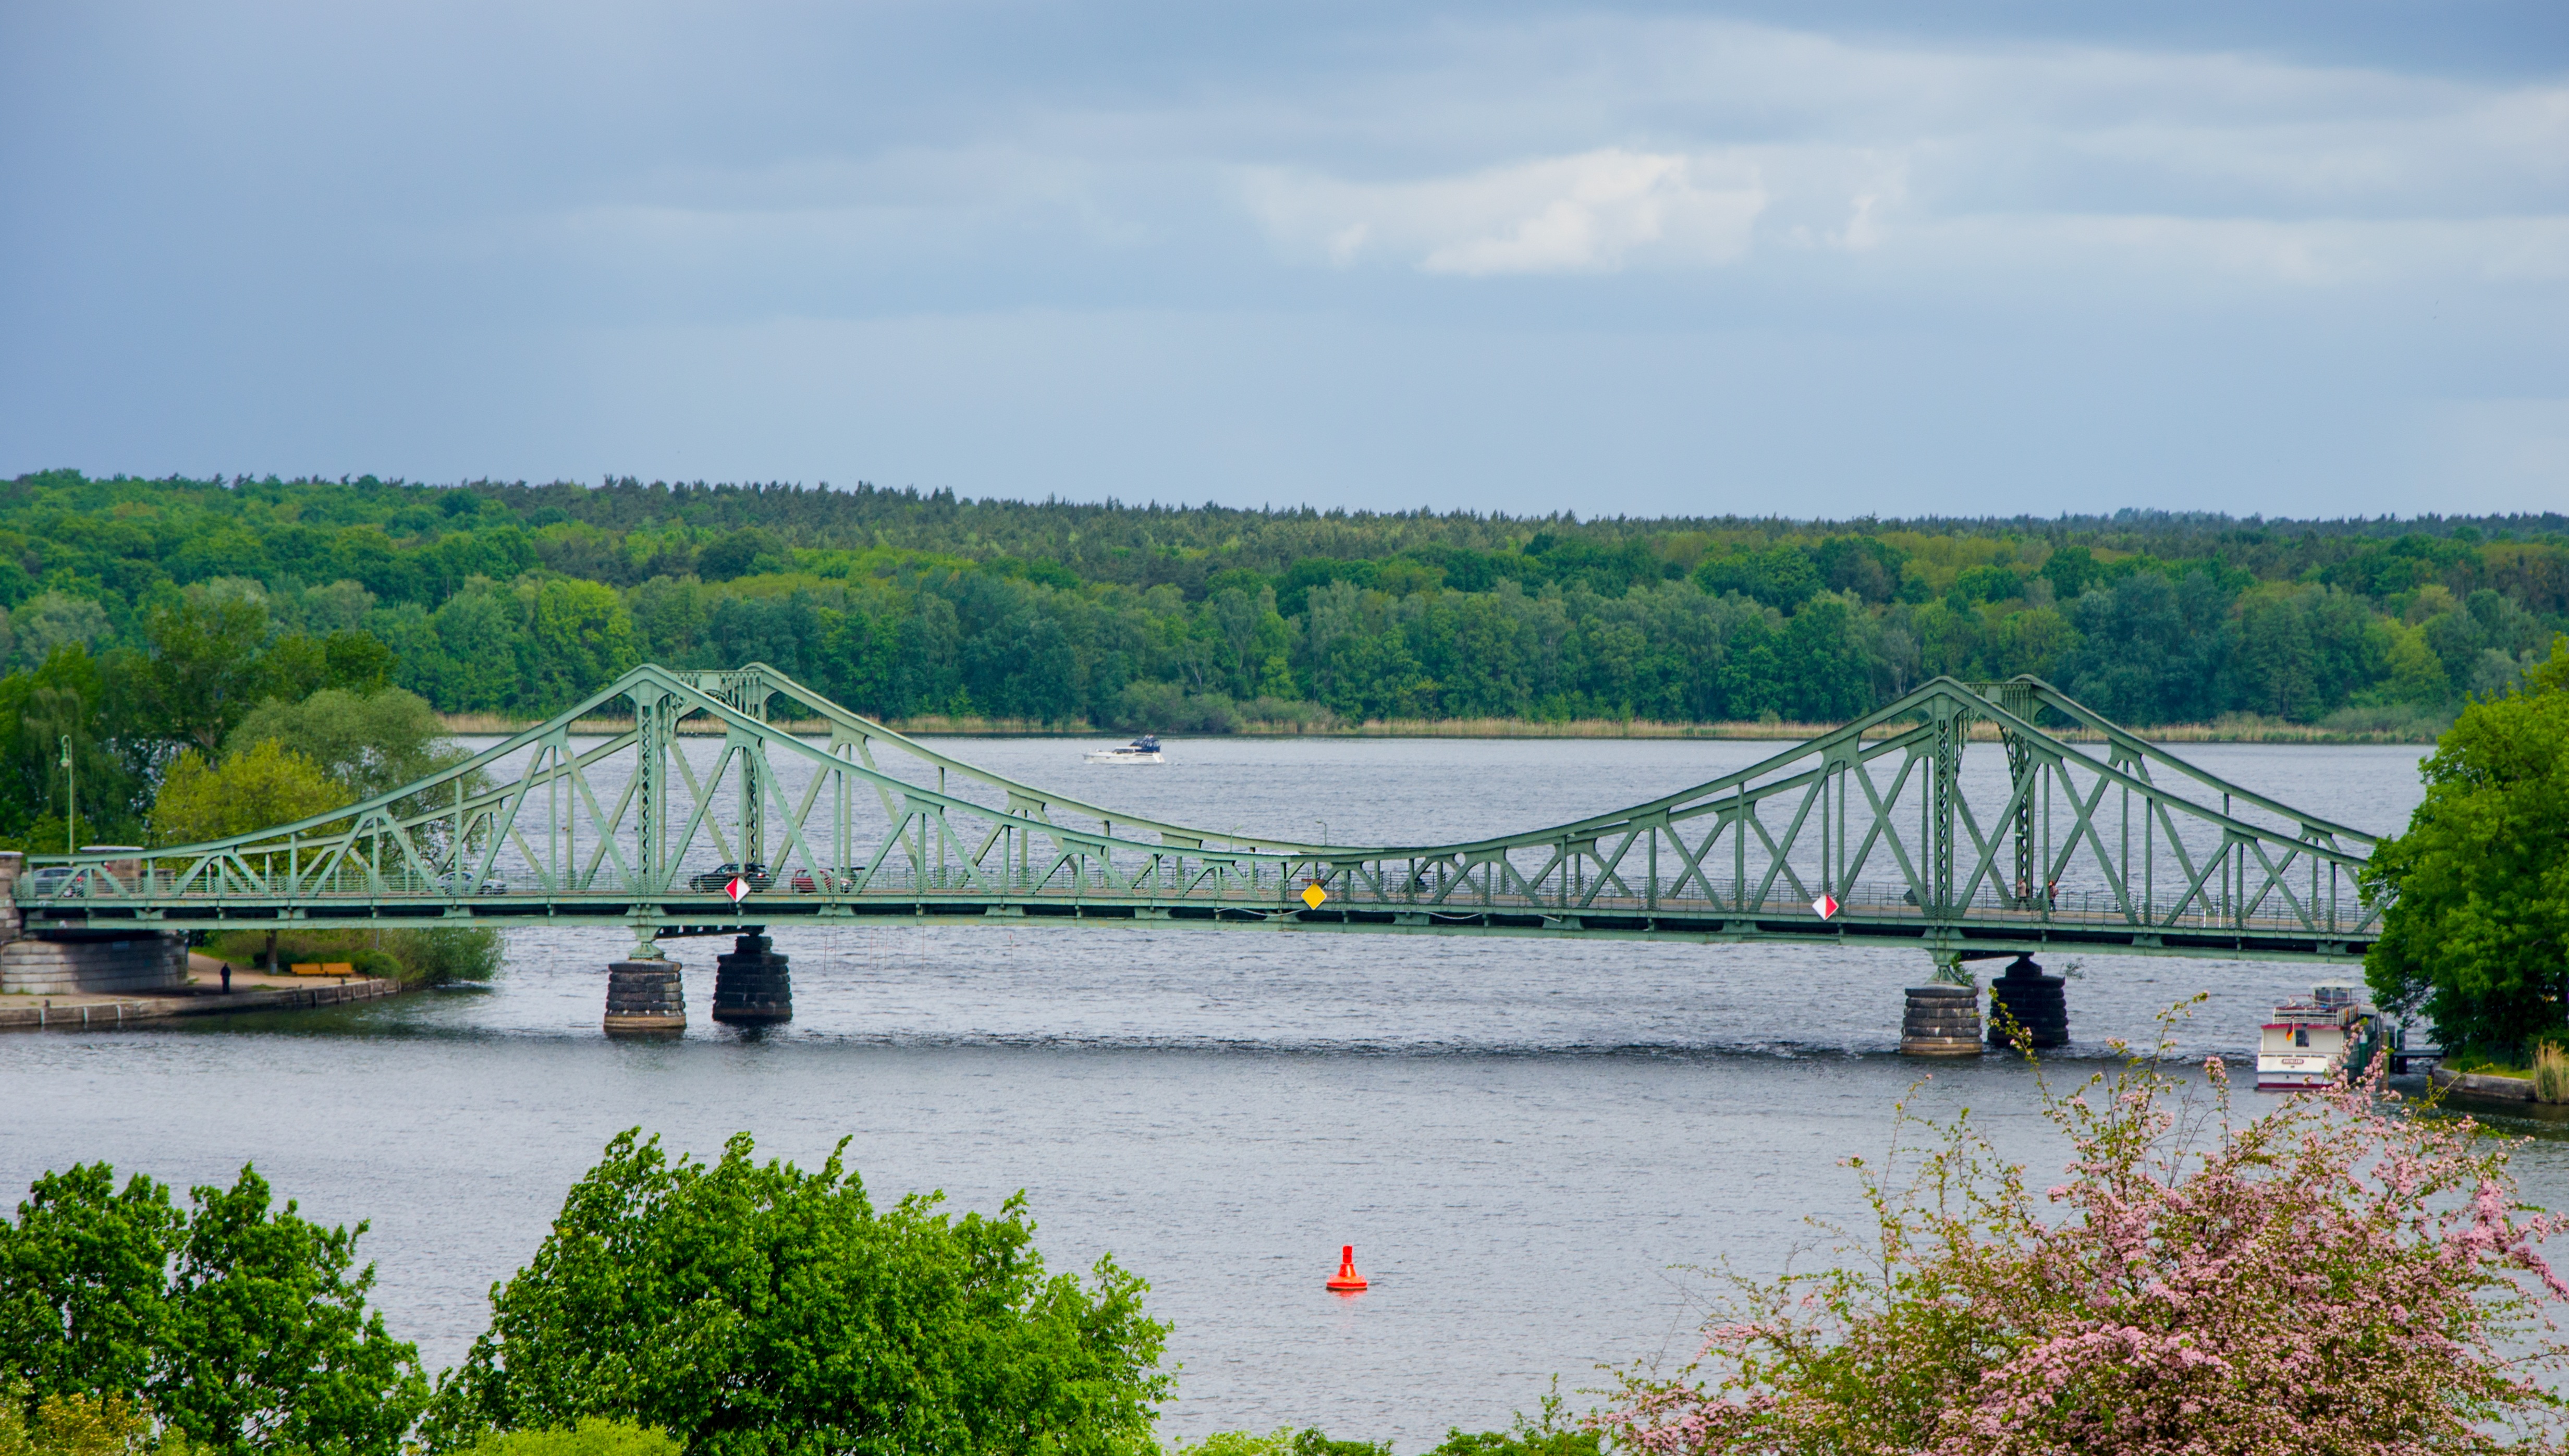
bridge, river, transport, reservoir, waterway, berlin, cable stayed bridge, arch bridge, glienicker bridge, agent bridge, havel, truss bridge, german division, agent exchange, nonbuilding structure